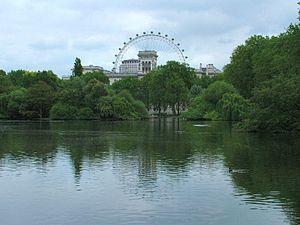
Horse Guards' Road est une rue de Londres.